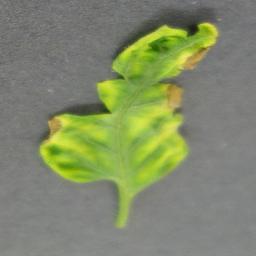
Label: Tomato___Tomato_Yellow_Leaf_Curl_Virus